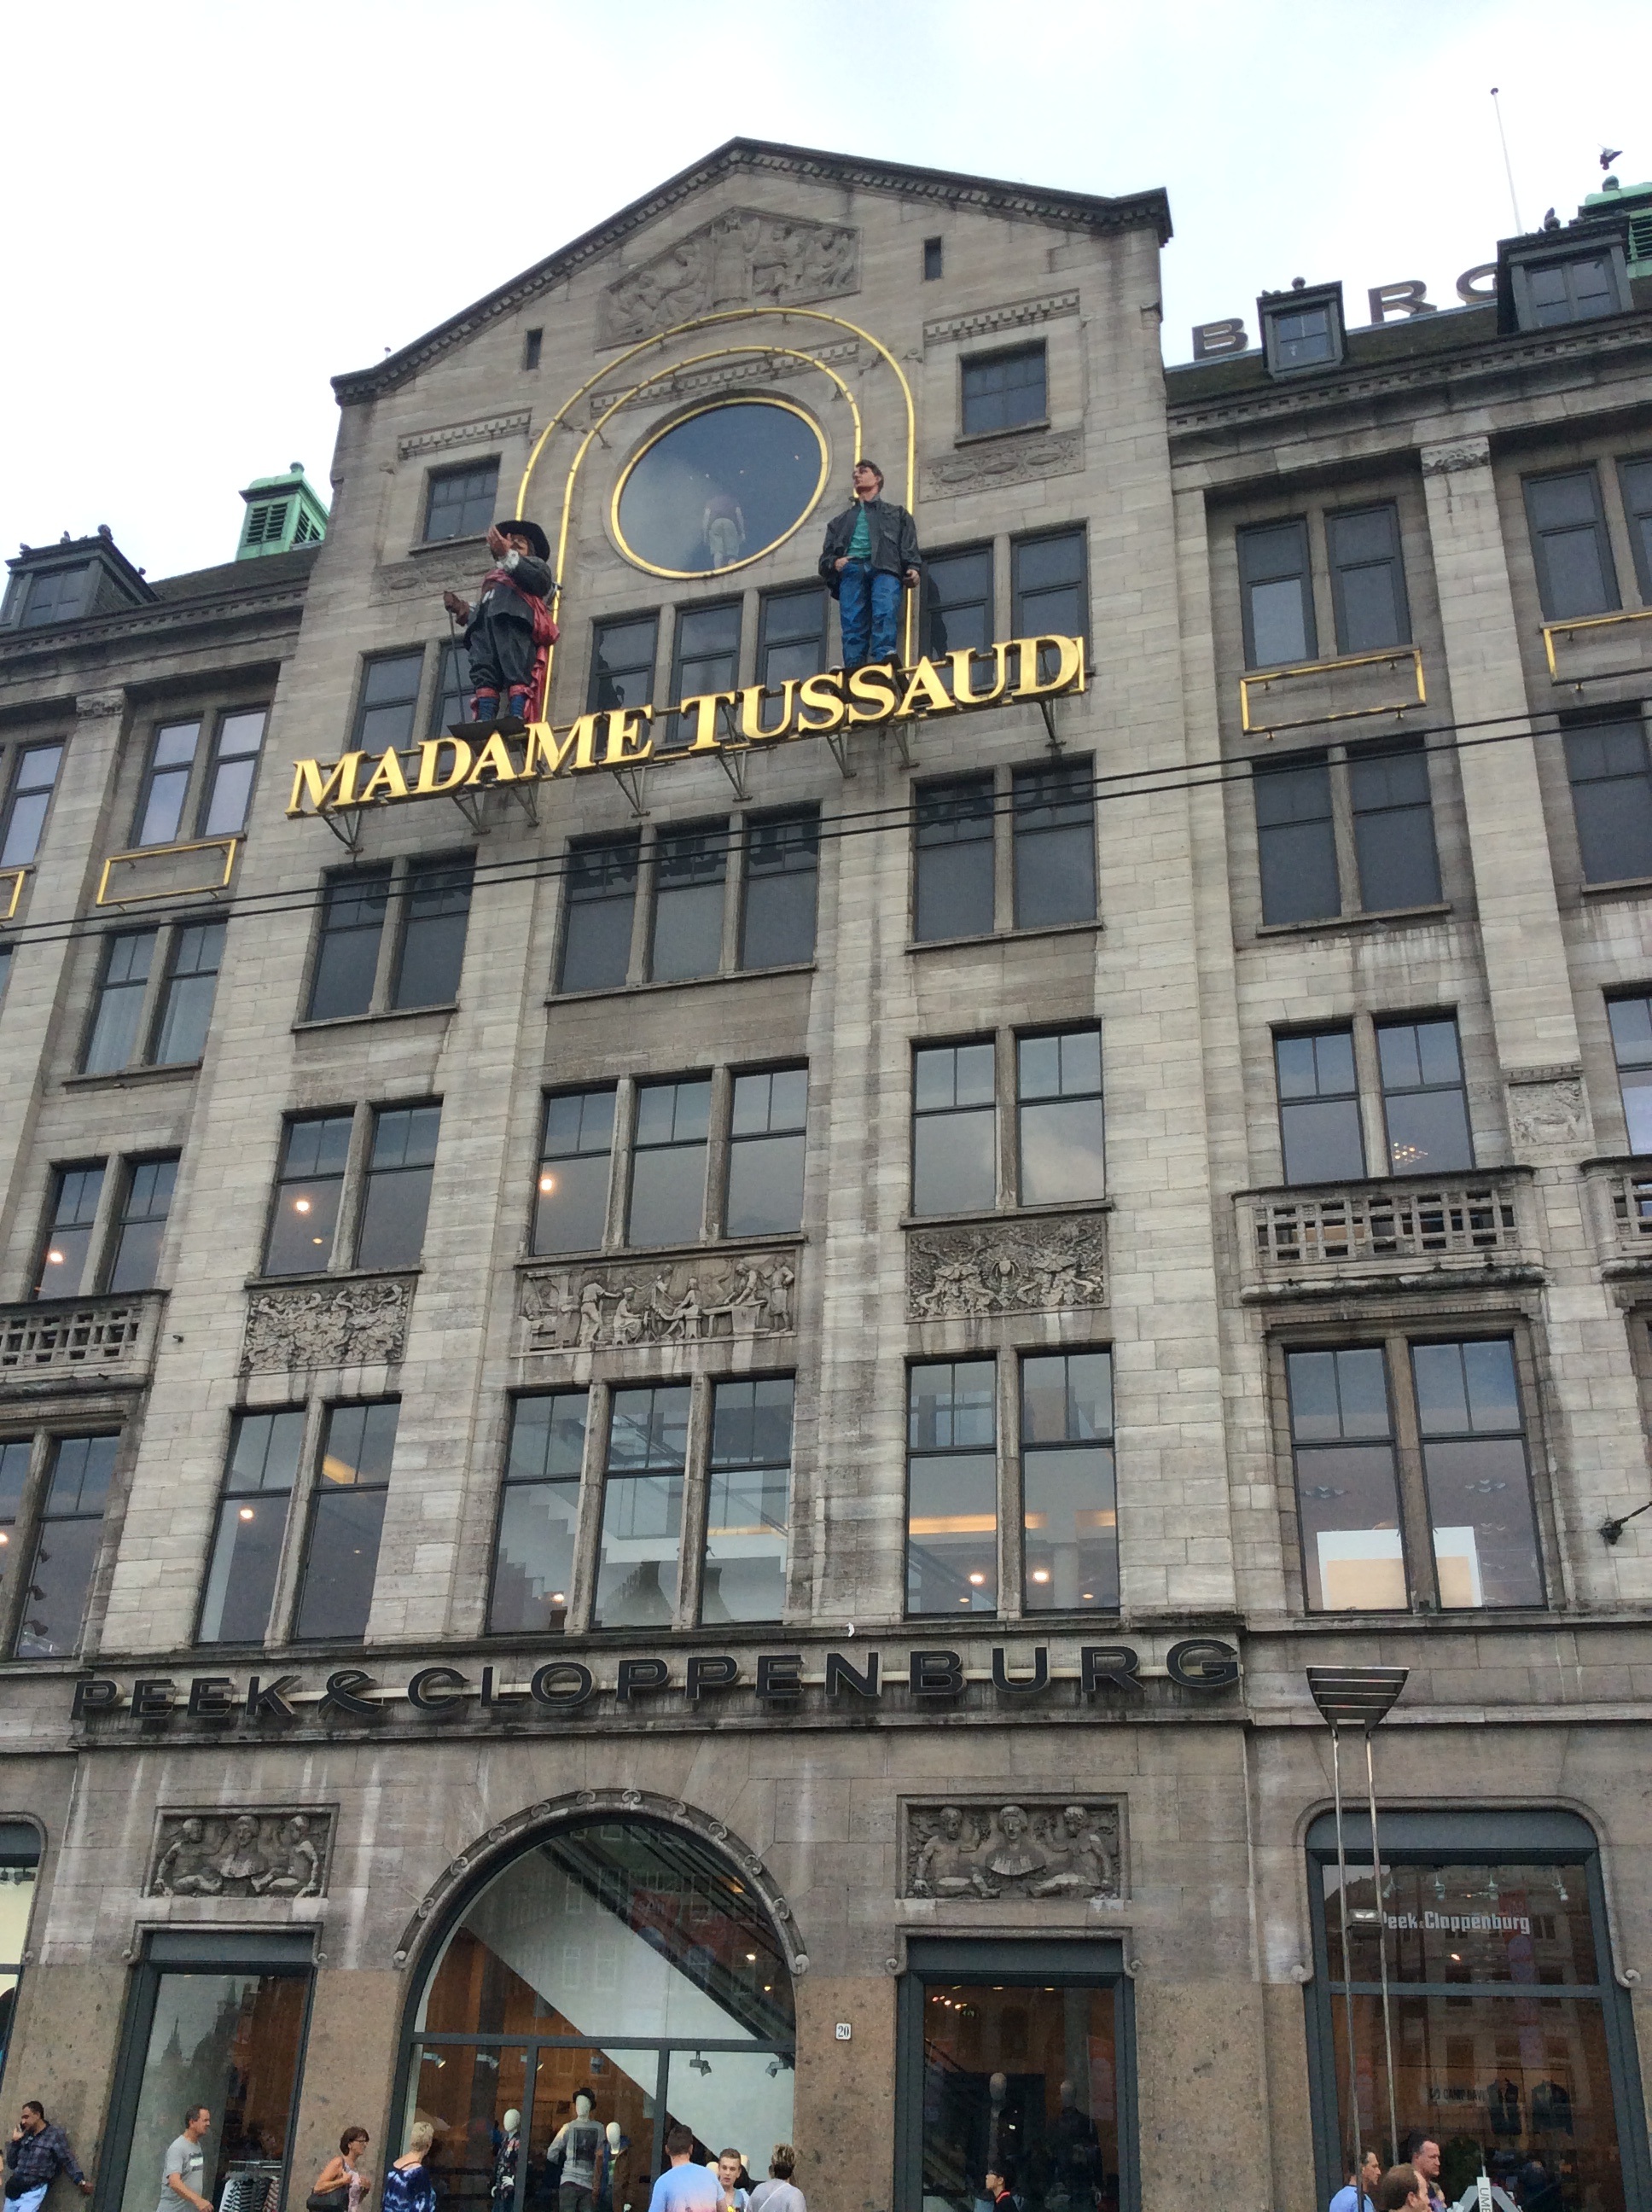
architecture, town, building, downtown, museum, plaza, landmark, facade, amsterdam, vip, neighbourhood, madametussauds, wax figures